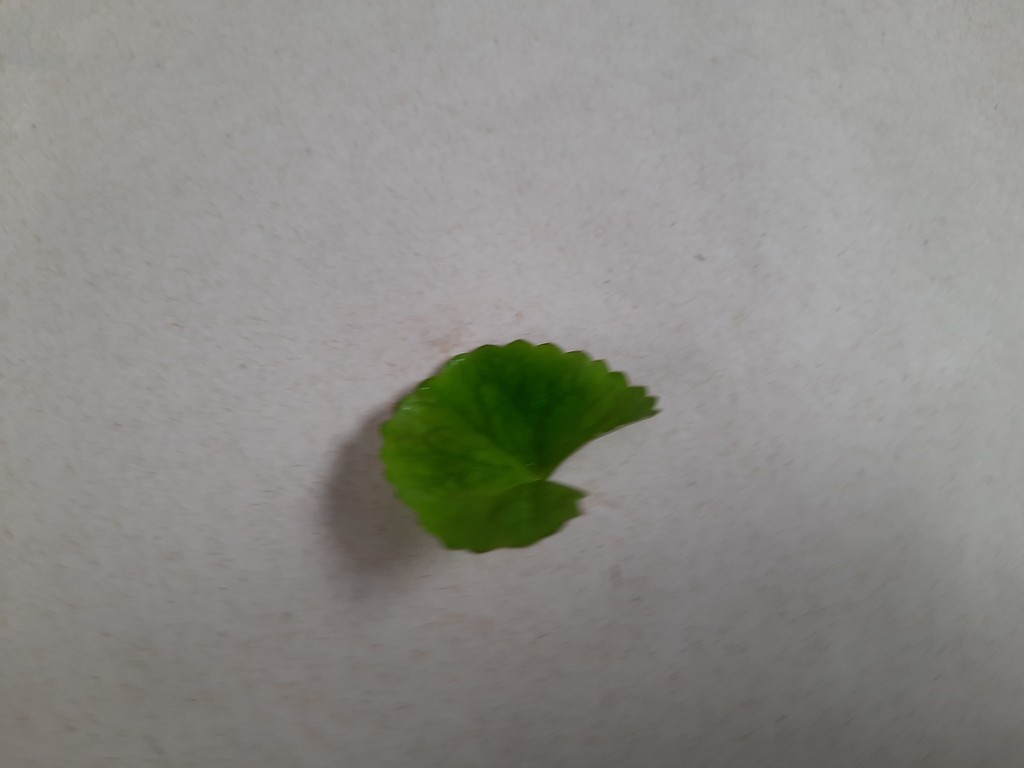
Label: Healthy